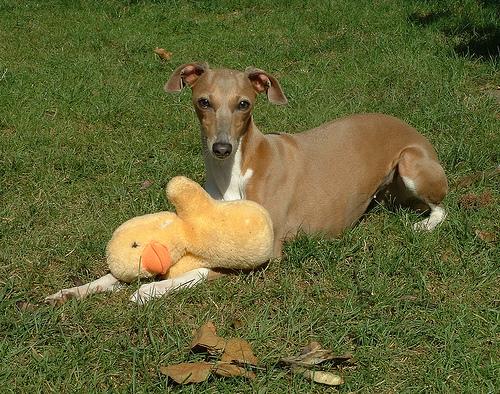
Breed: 238-n000099-Italian_greyhound